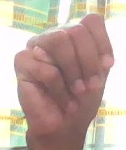
ASL sign: M